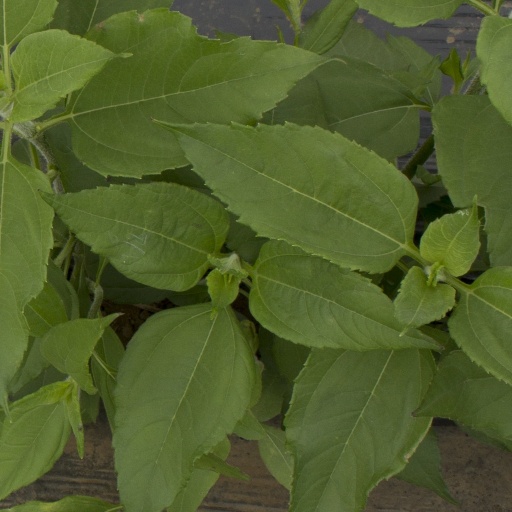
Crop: Jerusalem artichoke